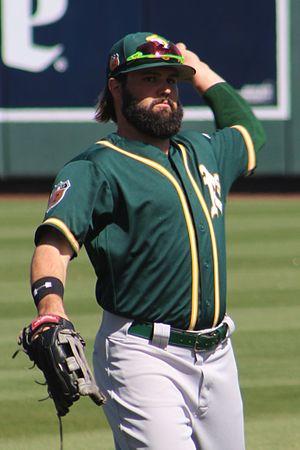
Jaff Kyle Decker est un voltigeur de la Ligue majeure de baseball.